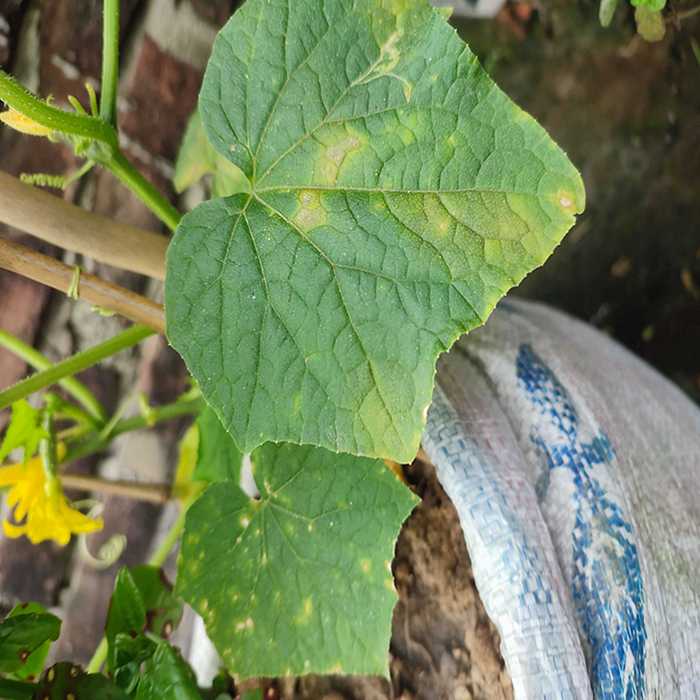
Plant: Cucumber
Label: Downy mildew